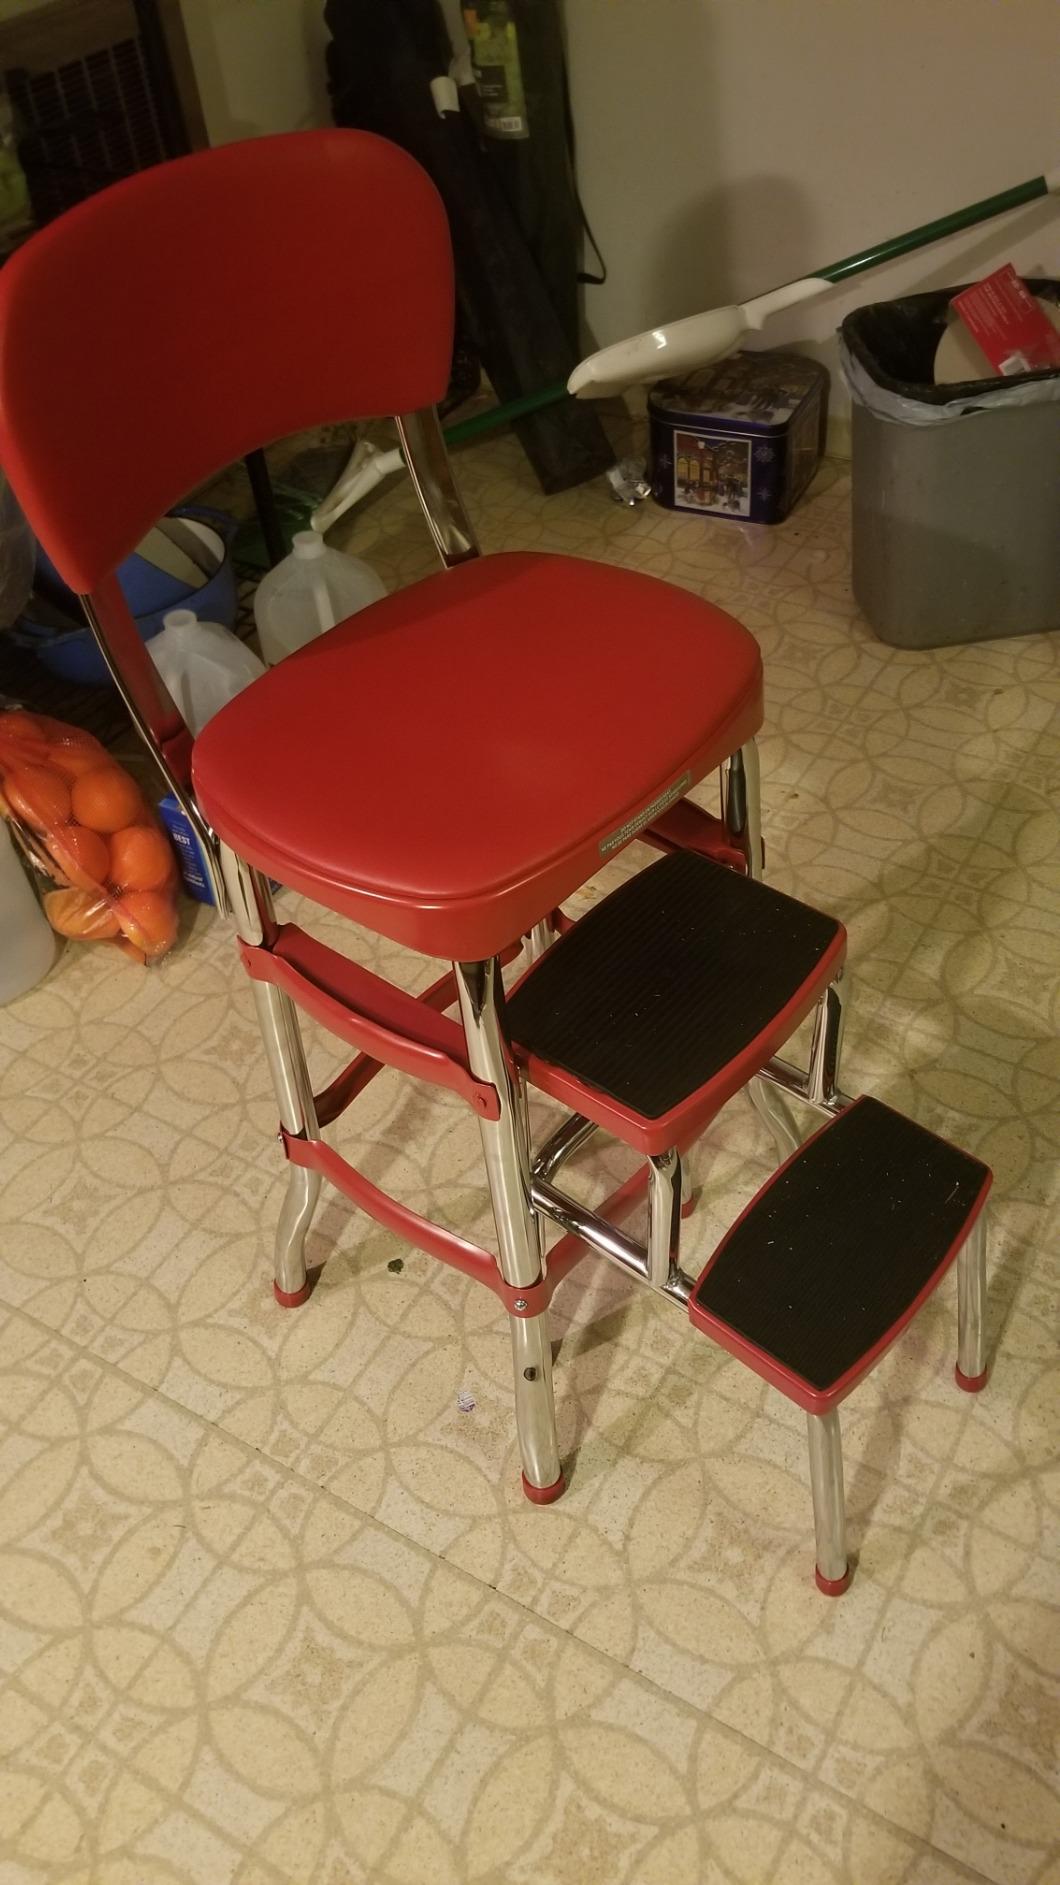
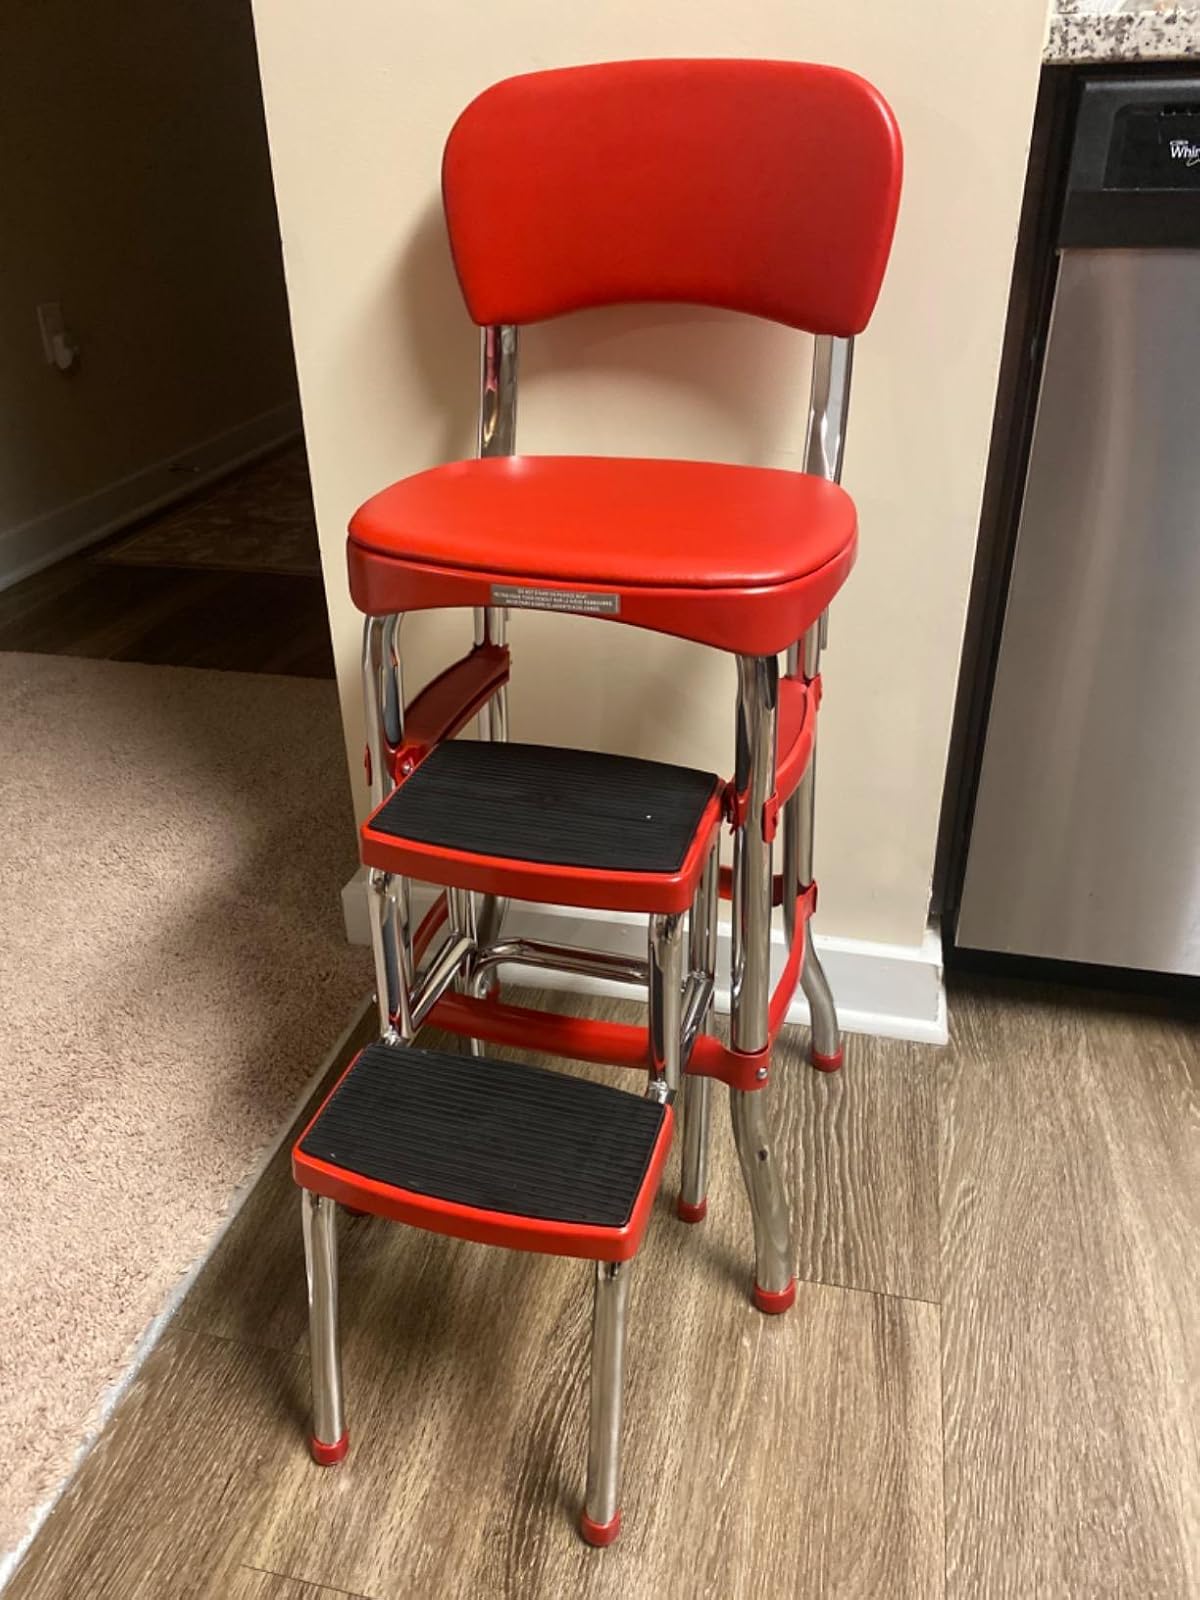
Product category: items_chair
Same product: yes